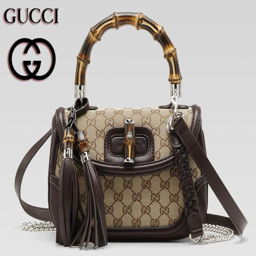
visit the store for discounts on your favorite brand !